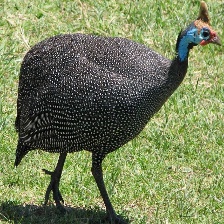
Species: GUINEAFOWL
Scientific name: NUMIDIDAE